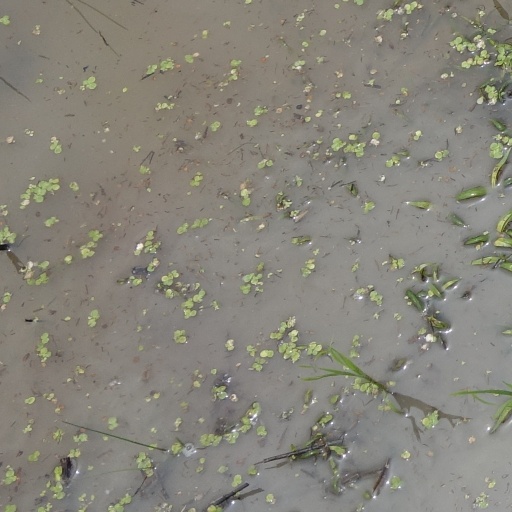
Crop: rice